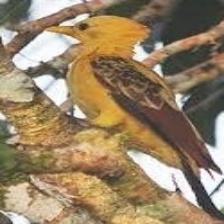
Species: CREAM COLORED WOODPECKER
Scientific name: CELEUS FLAVUS